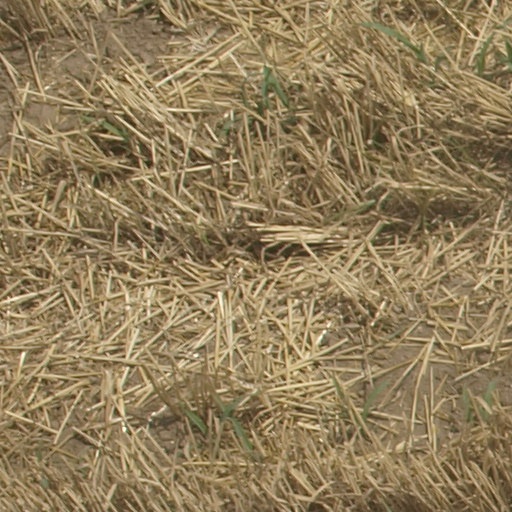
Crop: maize; corn